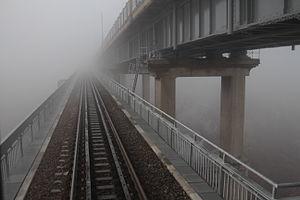
Pont de l'amitié Roussé-Giurgiu (frontière Roumanie-Bulgarie sur le Danube), vu de l'arrière du train Bucarest - Istanbul